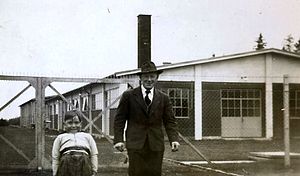
Hammer Depot
Depotet i 1955, kort efter etablering. På billedet ses den daglige leder og hans søn.
Militærdepotet 'Hammer Depot' Påskedag 1955, kort tid efter etableringen. På billedet ses den daglige leder materielforvalter Jens Christian Pedersen og hans søn Birger.
Hammer Depot er et militærdepot beliggende i skovkanten på nordsiden af Hammer Bakker, 200 meter fra Hammer Kirke og tæt på landevejen mellem Sulsted og Grindsted. Hammer Depot ligger i Aalborg Kommune, Region Nordjylland.